Julius Nyerere

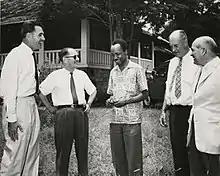
Nyerere meeting with visitors from the United Nations

In January 1964, Nyerere ended affirmative action hiring for the civil service. Believing the colonial imbalance to have been redressed, he stated: "it would be wrong for us to continue to distinguish between Tanganyikan citizens on any grounds other than those of character and ability to do specific tasks". Many trade unionists denounced the discontinuation of the policy and it proved the catalyst for an army mutiny. On 20 January, a small group of soldiers in the First Battalion calling themselves the Army Night Freedom Fighters launched an uprising, demanding the dismissal of their white officers and a pay rise. The mutineers left the Colito Barracks and entered Dar es Salaam, where they seized the State House. Nyerere narrowly escaped, hiding in a Roman Catholic mission for two days. The mutineers captured senior government figure Oscar Kambona, forcing him to dismiss all white officers and appoint the indigenous Elisha Kavana as head of the Tanganyika Rifles. The Second Battalion, based in Tabora, also mutinied, with Kambona acceding to their demands to appoint the indigenous Mrisho Sarakikya as their battalion leader. Having agreed to many of their demands, Kambona convinced the First Battalion mutineers to return to their barracks. Similar yet smaller mutinies broke out in Kenya and Uganda, with the governments of both calling for British military assistance in suppressing the uprisings.